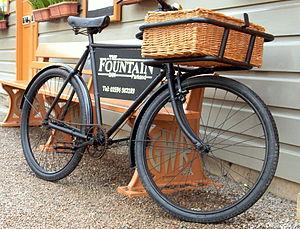
Le vélo cargo, vélo de fret ou cargo bike est un véhicule terrestre à deux ou trois roues dérivé de la bicyclette, destiné à transporter des charges plus importantes que sur un vélo classique.